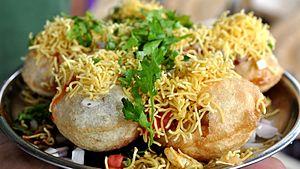
Le panipuri est une collation consommée dans plusieurs régions du sous-continent indien. Ce mets fait partie des chaat, les collations salées frites servies sur les bords de routes. Elle est constituée d'un puri ovale, creux et frit que l'on mange avec de l'« eau assaisonnée », du chutney de tamarin, du piment, du chaat masala, des pommes de terre, des oignons et des pois chiches. Le dahipuri est une variante contenant du lait caillé brassé. Il est originaire de Bombay et populaire dans tout l'état du Maharashtra. Le sevpuri est une autre variante de Bombay qui contient des sev, des nouilles de farine de pois chiches frites.